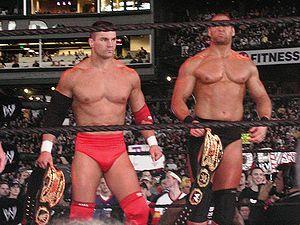
Sean Morley dit Val Venis ou The Big Valbowski est un lutteur professionnel canadien. Il fait ses débuts au catch en mars 1991 et arrive WWF en 1998 comme face. Son gimmick est une star du porno reconvertie en lutteur. Ce personnage est emblématique des années « Attitude » de l'ex-WWF.